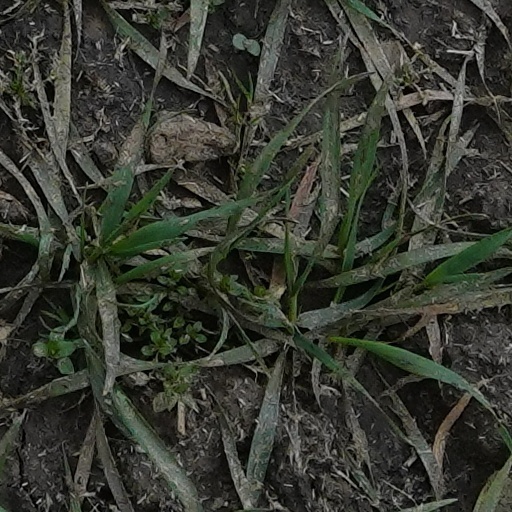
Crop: wheat